Bhasha Smritistambha

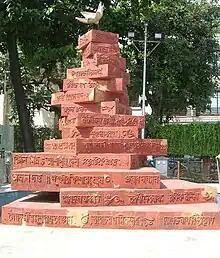
Frontal view of Bhasha Smritistambha

The Bhasha Smritistambha, Language Monument), located at Deshapriya Park, Kolkata, is a memorial dedicated to the Bengali language authors and the martyrs of language movements of Dhaka and Silchar.